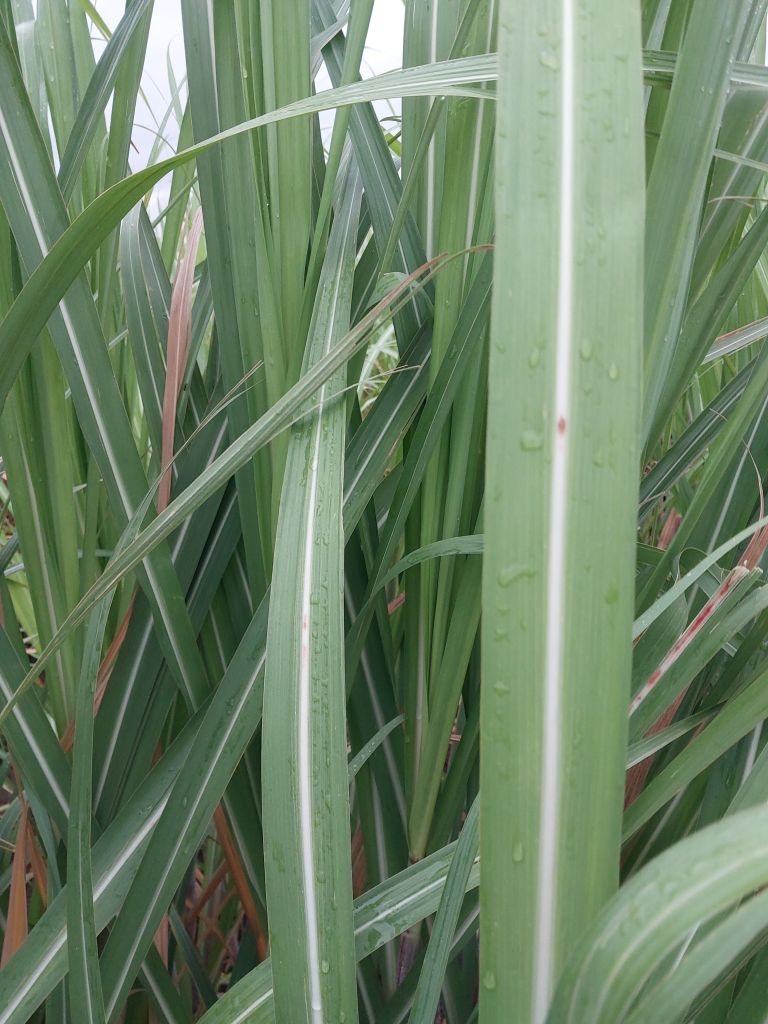
Label: Brown Spot